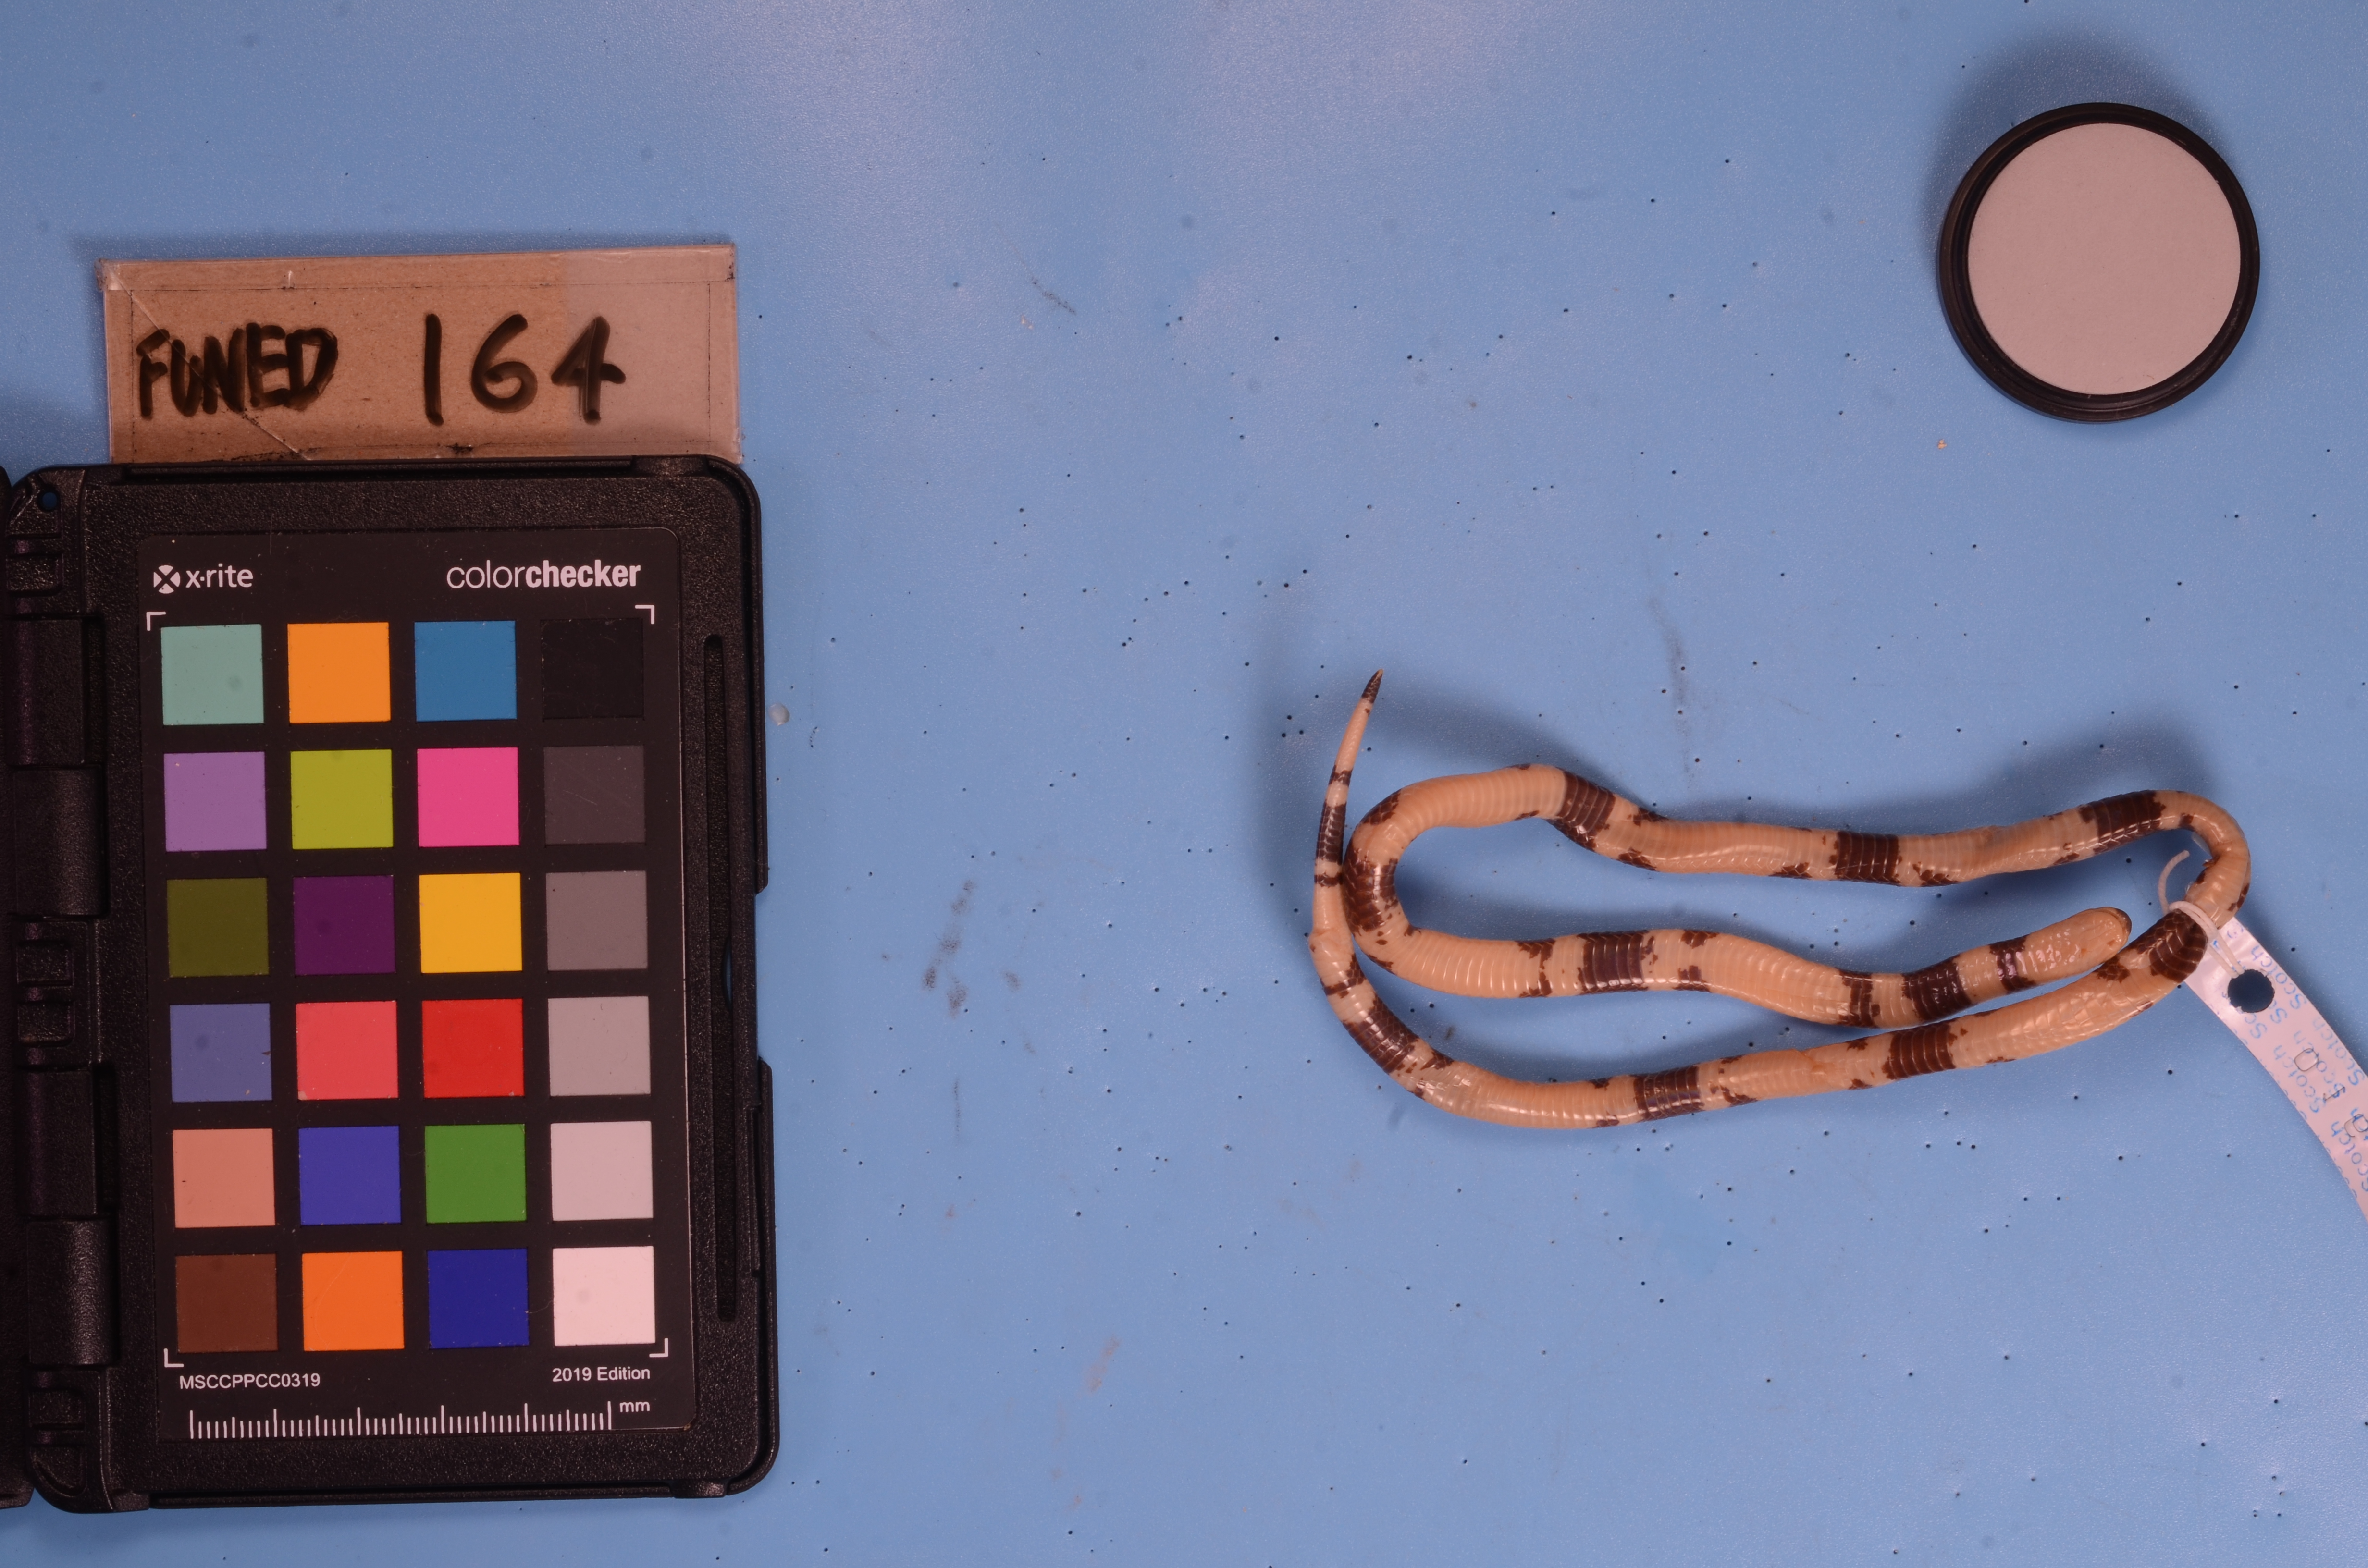
Species: Micrurus lemniscatus
View: ventral
Mimicry status: model